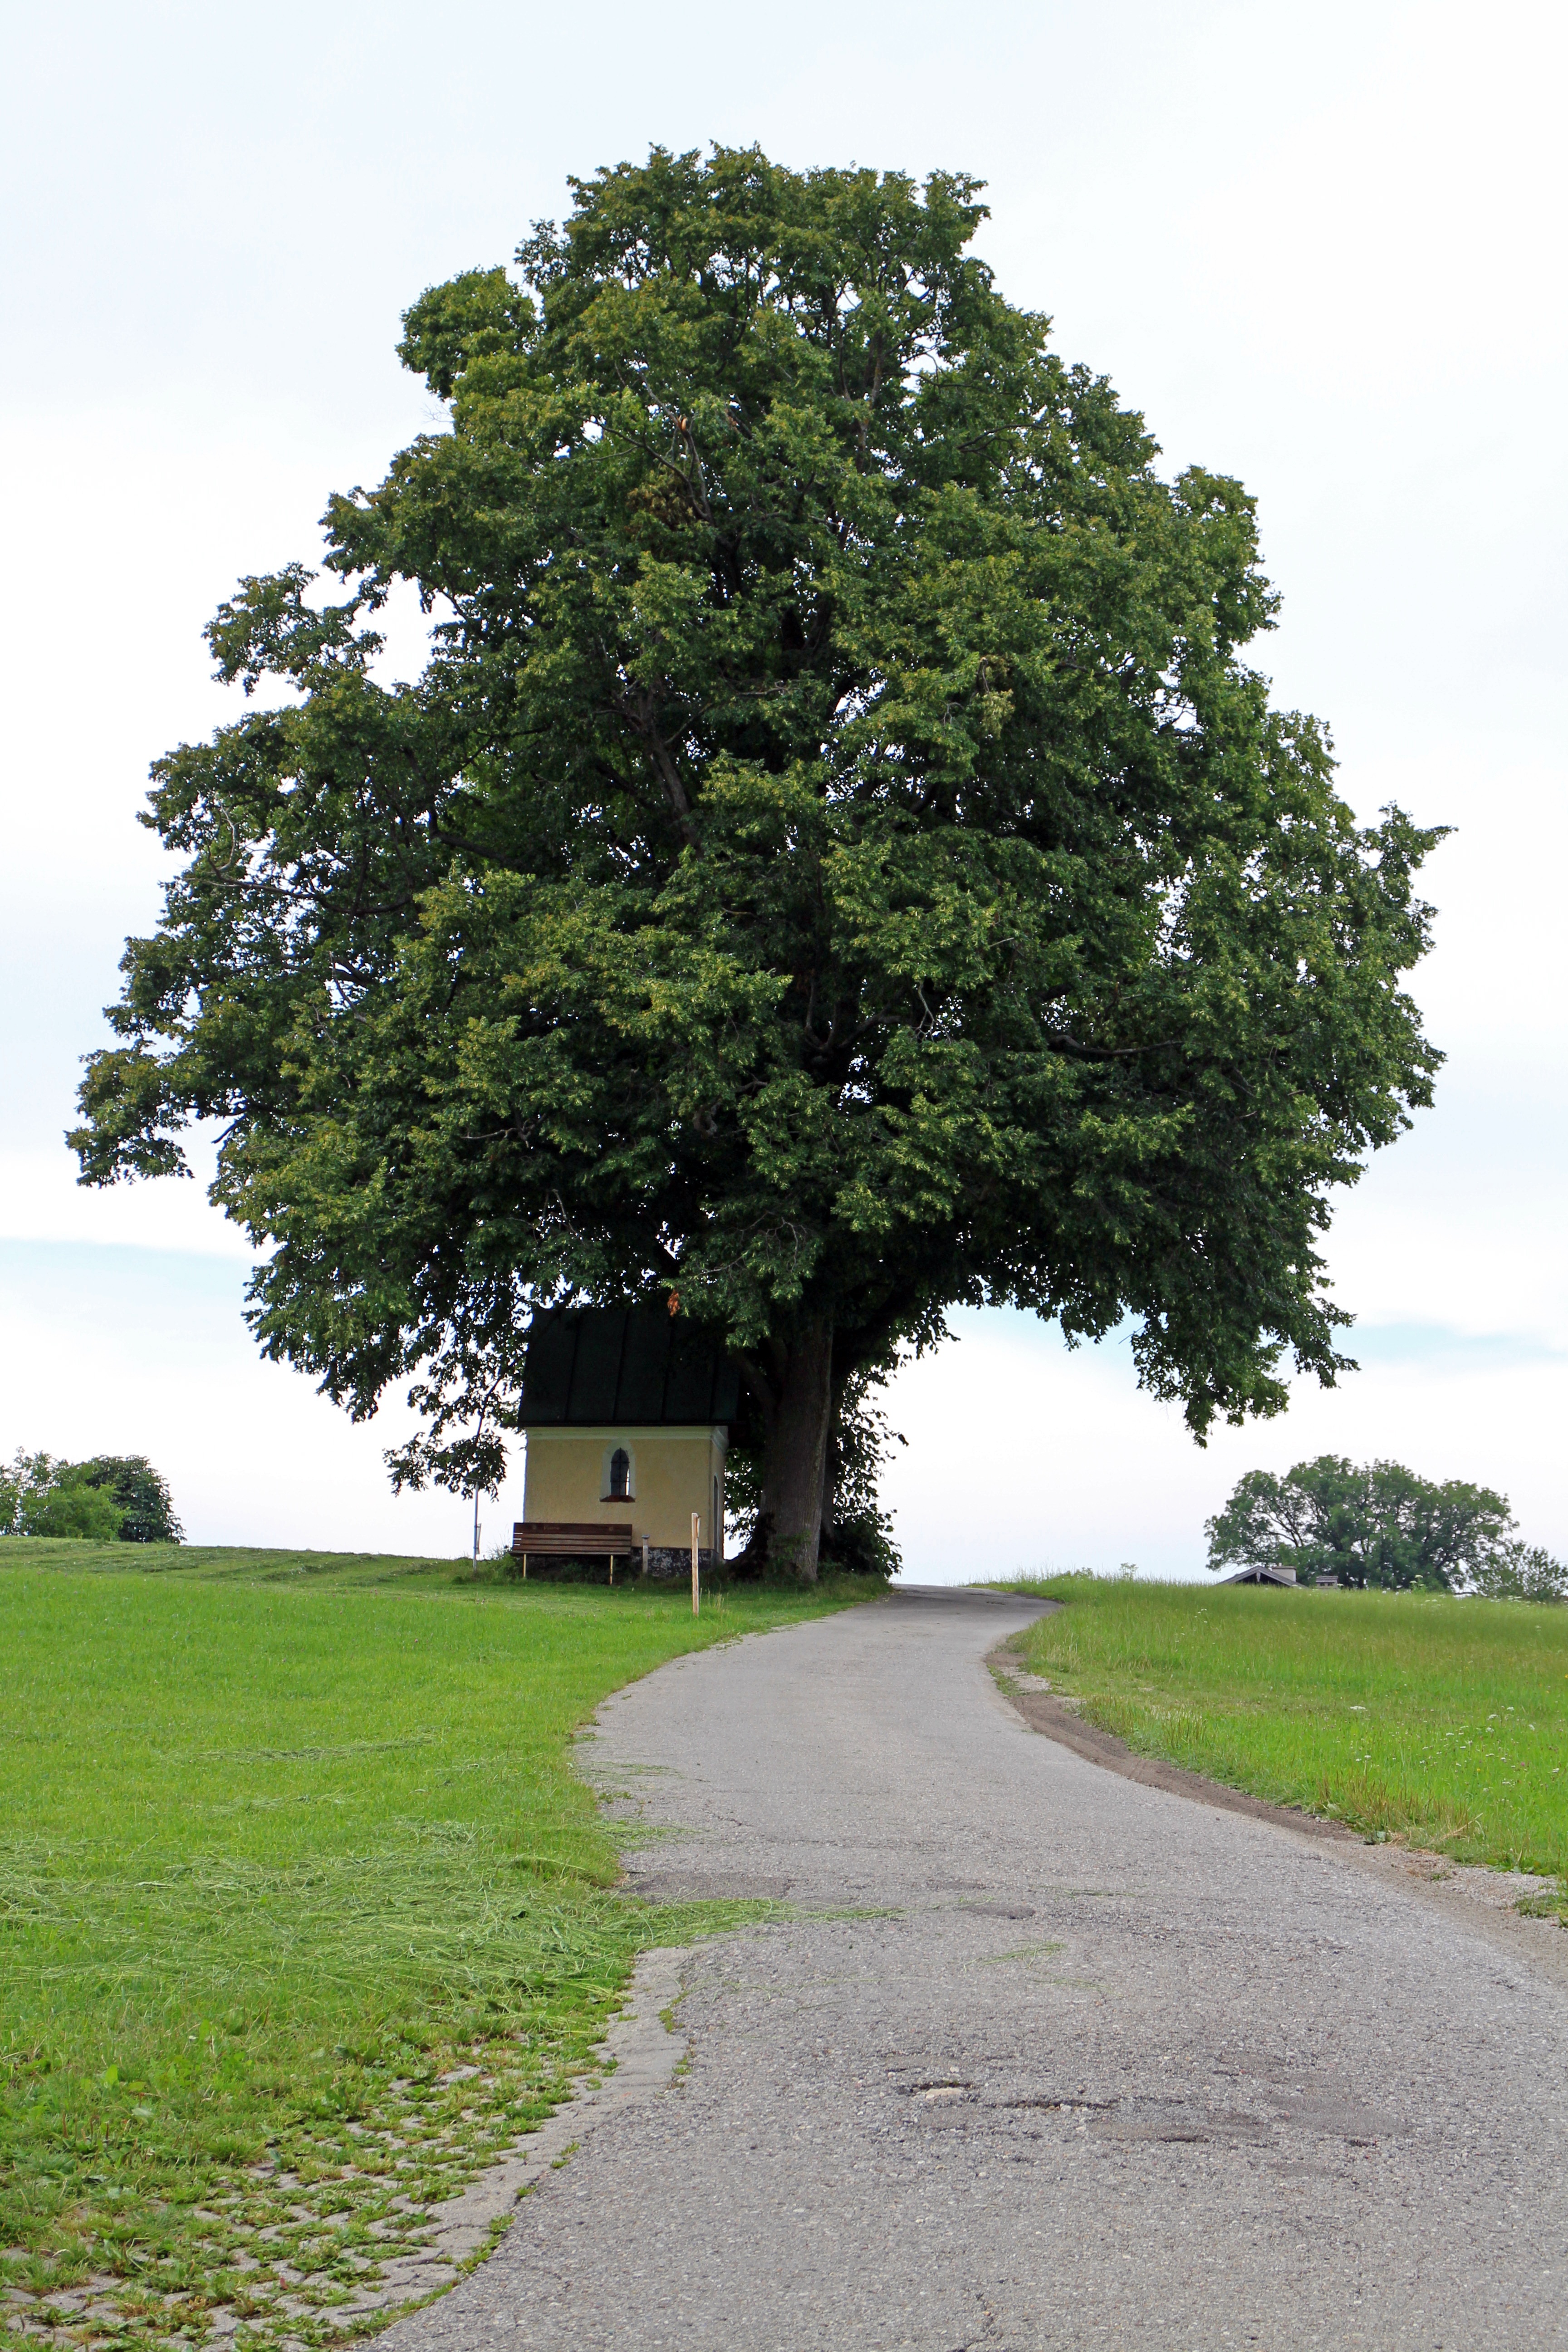
tree, nature, plant, seat, green, chapel, rest, shrub, deciduous, oak, promenade, away, more, house of prayer, flowering plant, wayside chapel, woody plant, land plant, old oaks